Puerto Rican literature

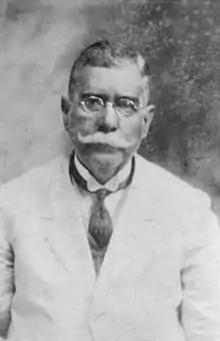
Dr. Manuel Zeno Gandía

Prominent 19th century Puerto Rican authors include Manuel A. Alonso, author of "El Gíbaro (1849)", a collection of verses whose main themes were the poor Puerto Rican country farmer. Eugenio María de Hostos wrote "La peregrinación de Bayoán" (1863), which used Bartolomé de las Casas as a spring board to reflect on Caribbean identity. After this first novel, Hostos abandoned fiction in favor of the essay which he saw as offering greater possibilities for inspiring social change.